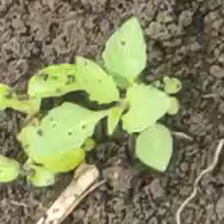
Weed species: Lamber_Quarter_plant(Chenopodium )